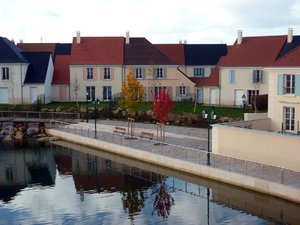
Quartier Saint-Eloi à Wissous, France
Wissous est une commune française située à environ quatorze kilomètres au sud-ouest de Paris dans le département de l'Essonne en région Île-de-France. La commune se situe à la frontière avec les Hauts-de-Seine et le Val-de-Marne.